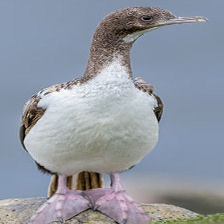
Species: AUCKLAND SHAQ
Scientific name: LEUCOCARBO COLENSOI